White Horse Temple

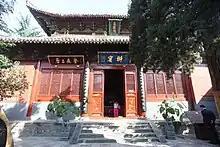
The Pilu Library

The temple faces south and is aligned along a central axis starting from the entrance gate followed by several halls and courtyards in succession. The temple compound covers an area of 200 mu and faces south. A stone paifang (archway), a three-door covered archway, has been recently built, in front of the original gate. The stone horses at the front of the temple are in the Ming architectural style, representing the white horses which carried the scriptures and the Indian monks to China. Between the archway and gate lies a pool with fountains, crossed by three stone bridges. The two horses at the entrance gate facing each other are made of green stone dated to the Song dynasty (960–1279).